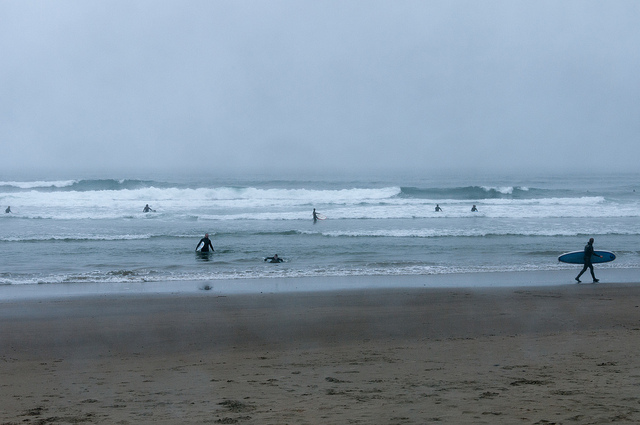
user: Given an image and a question. Answer the question in a short answer. Question: What type of garment should the people in this picture be wearing? Short Answer:
assistant: swim trunk